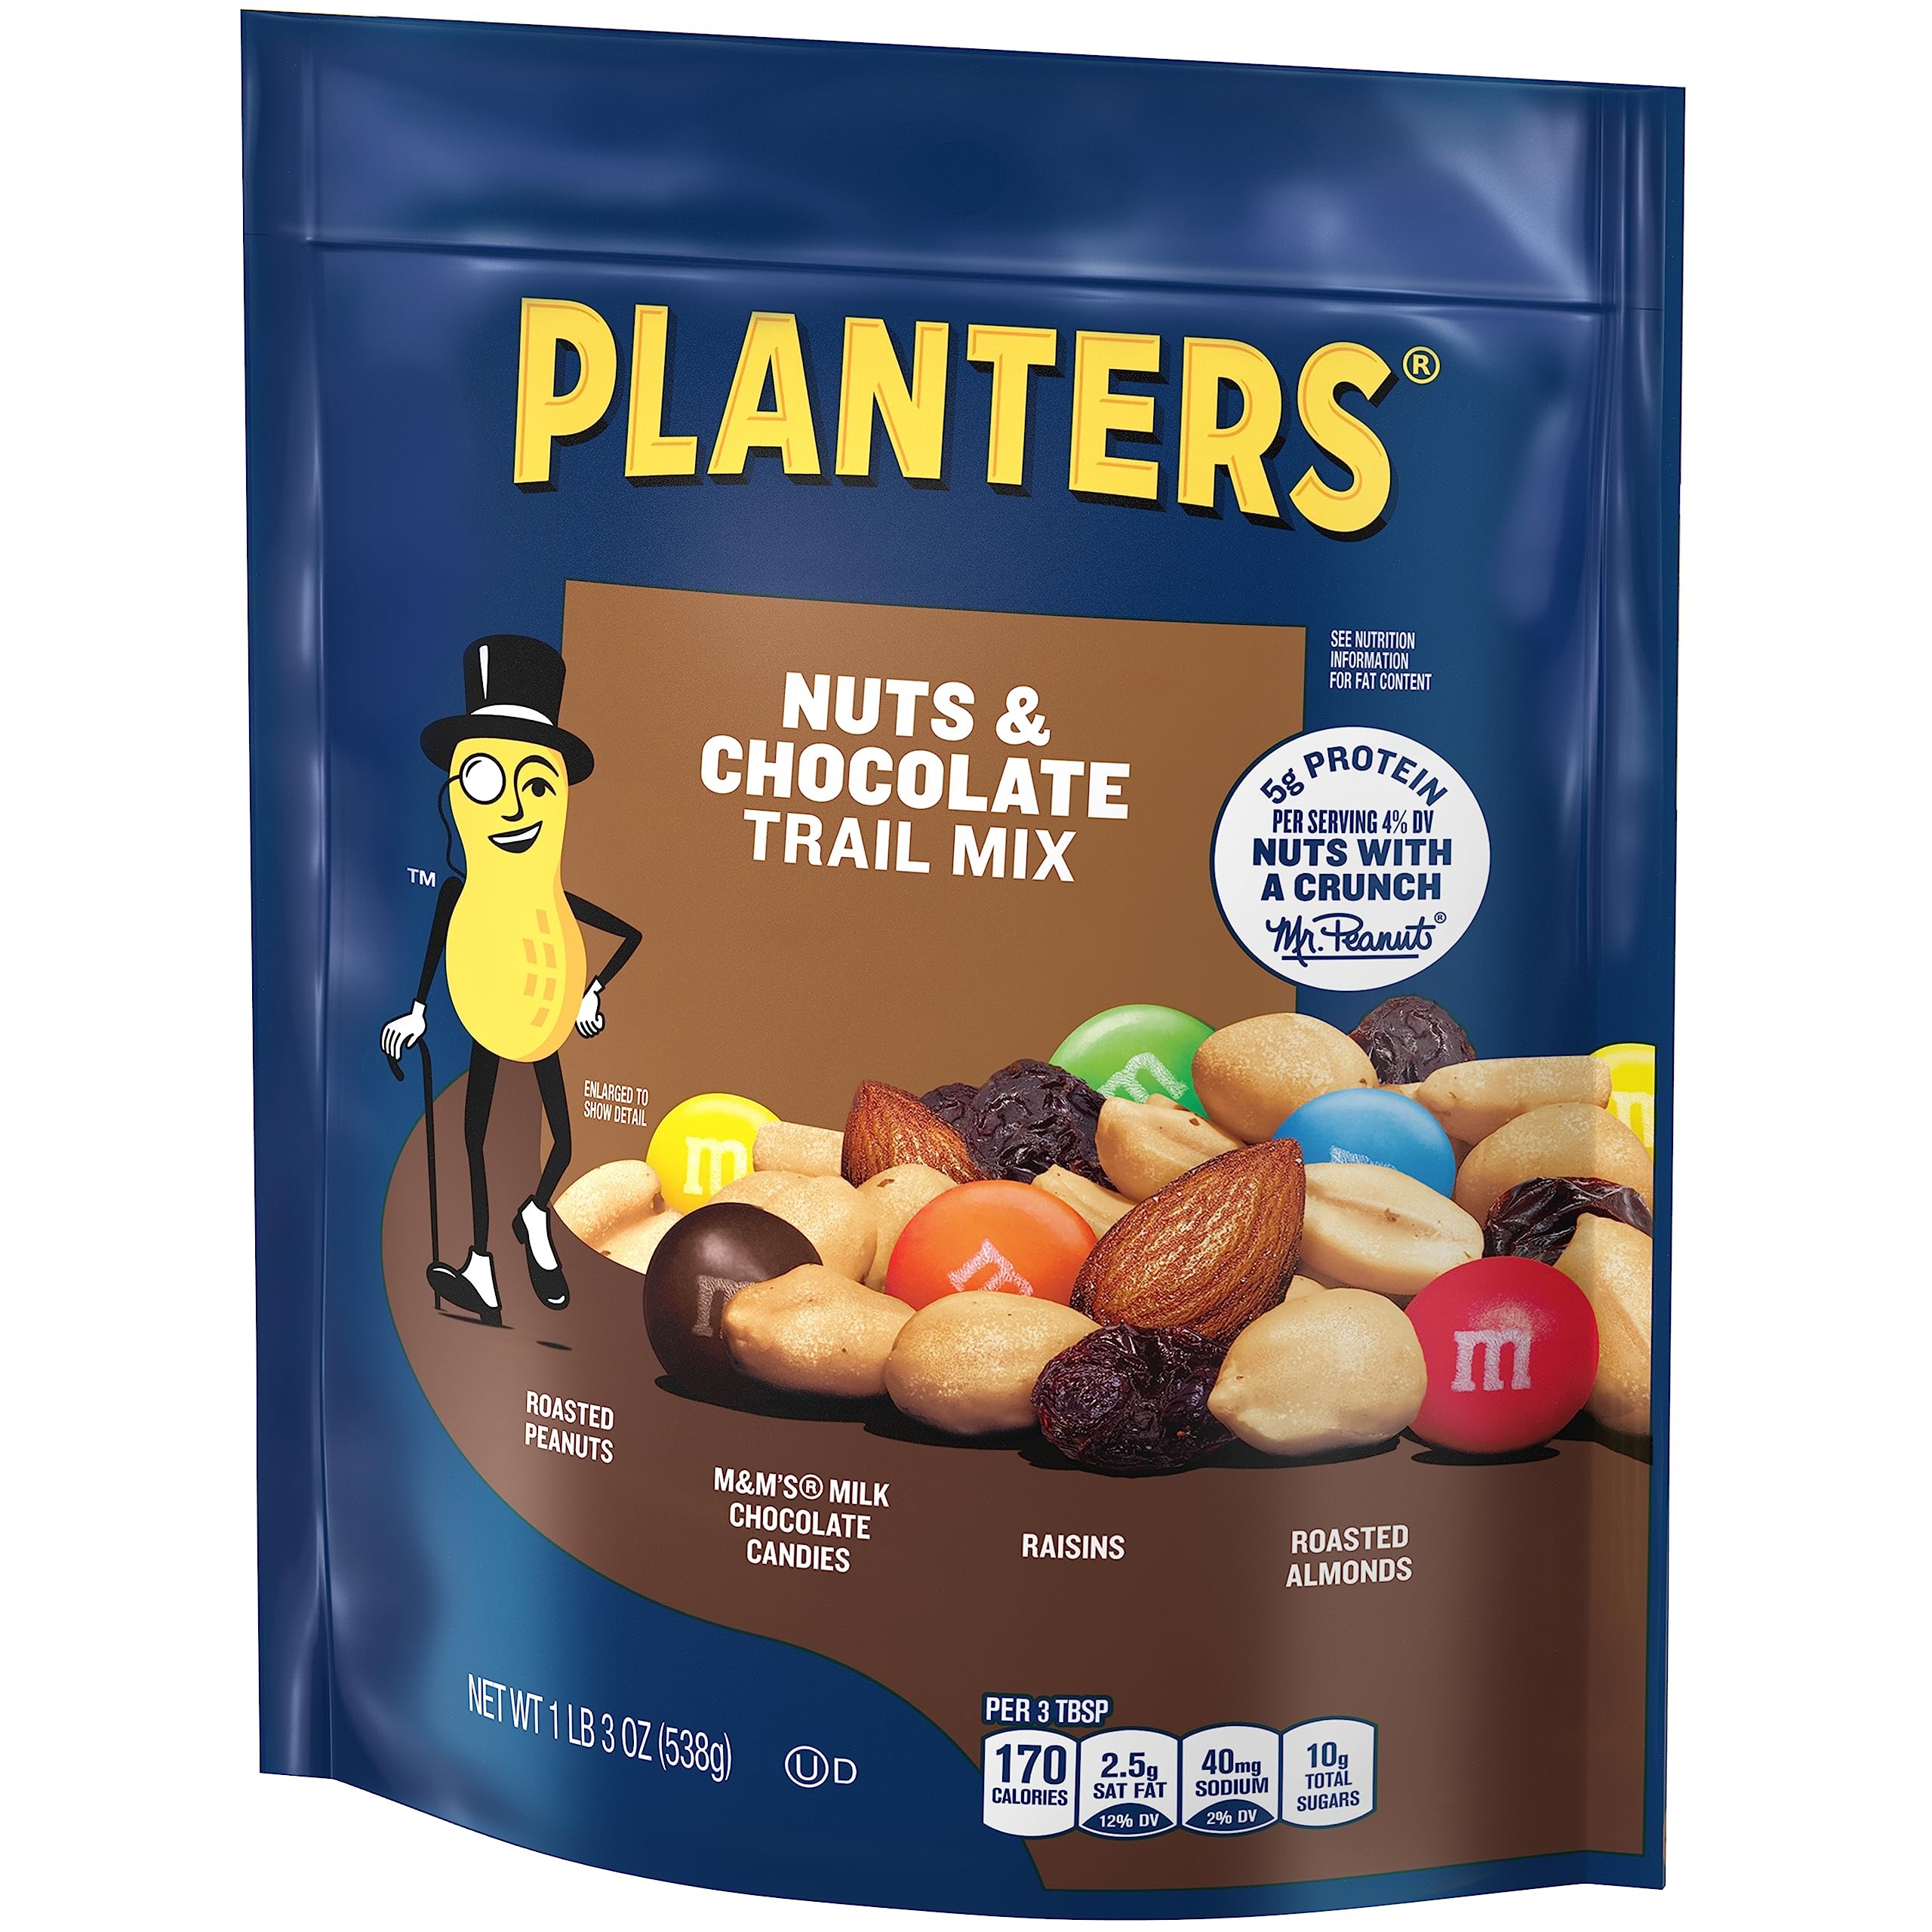
Item Name: PLANTERS Nut and Chocolate Trail Mix, 2 oz. Single Serve Bags (Pack of 72)
Bullet Point 1: Planters for every on-the-go snacking occasion: take it for a mid-afternoon pick-me-up or add it to a school lunch
Bullet Point 2: A sweet and salty mix of peanuts, chocolate, raisins, and almonds
Bullet Point 3: Perfect for those keeping kosher
Bullet Point 4: For over 100 years, people have trusted Planters to deliver freshness and superior quality
Bullet Point 5: Buy in bulk for a great value product in convenient packaging
Value: 1368.0
Unit: Ounce

Price: 105.69